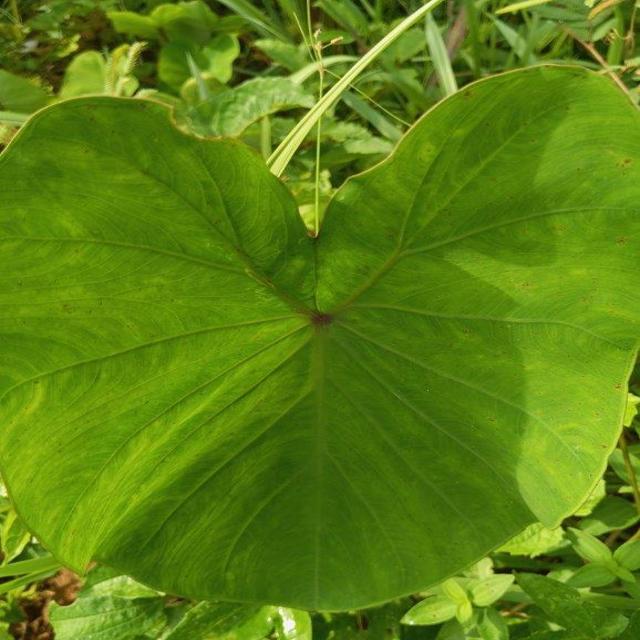
Label: Healthy